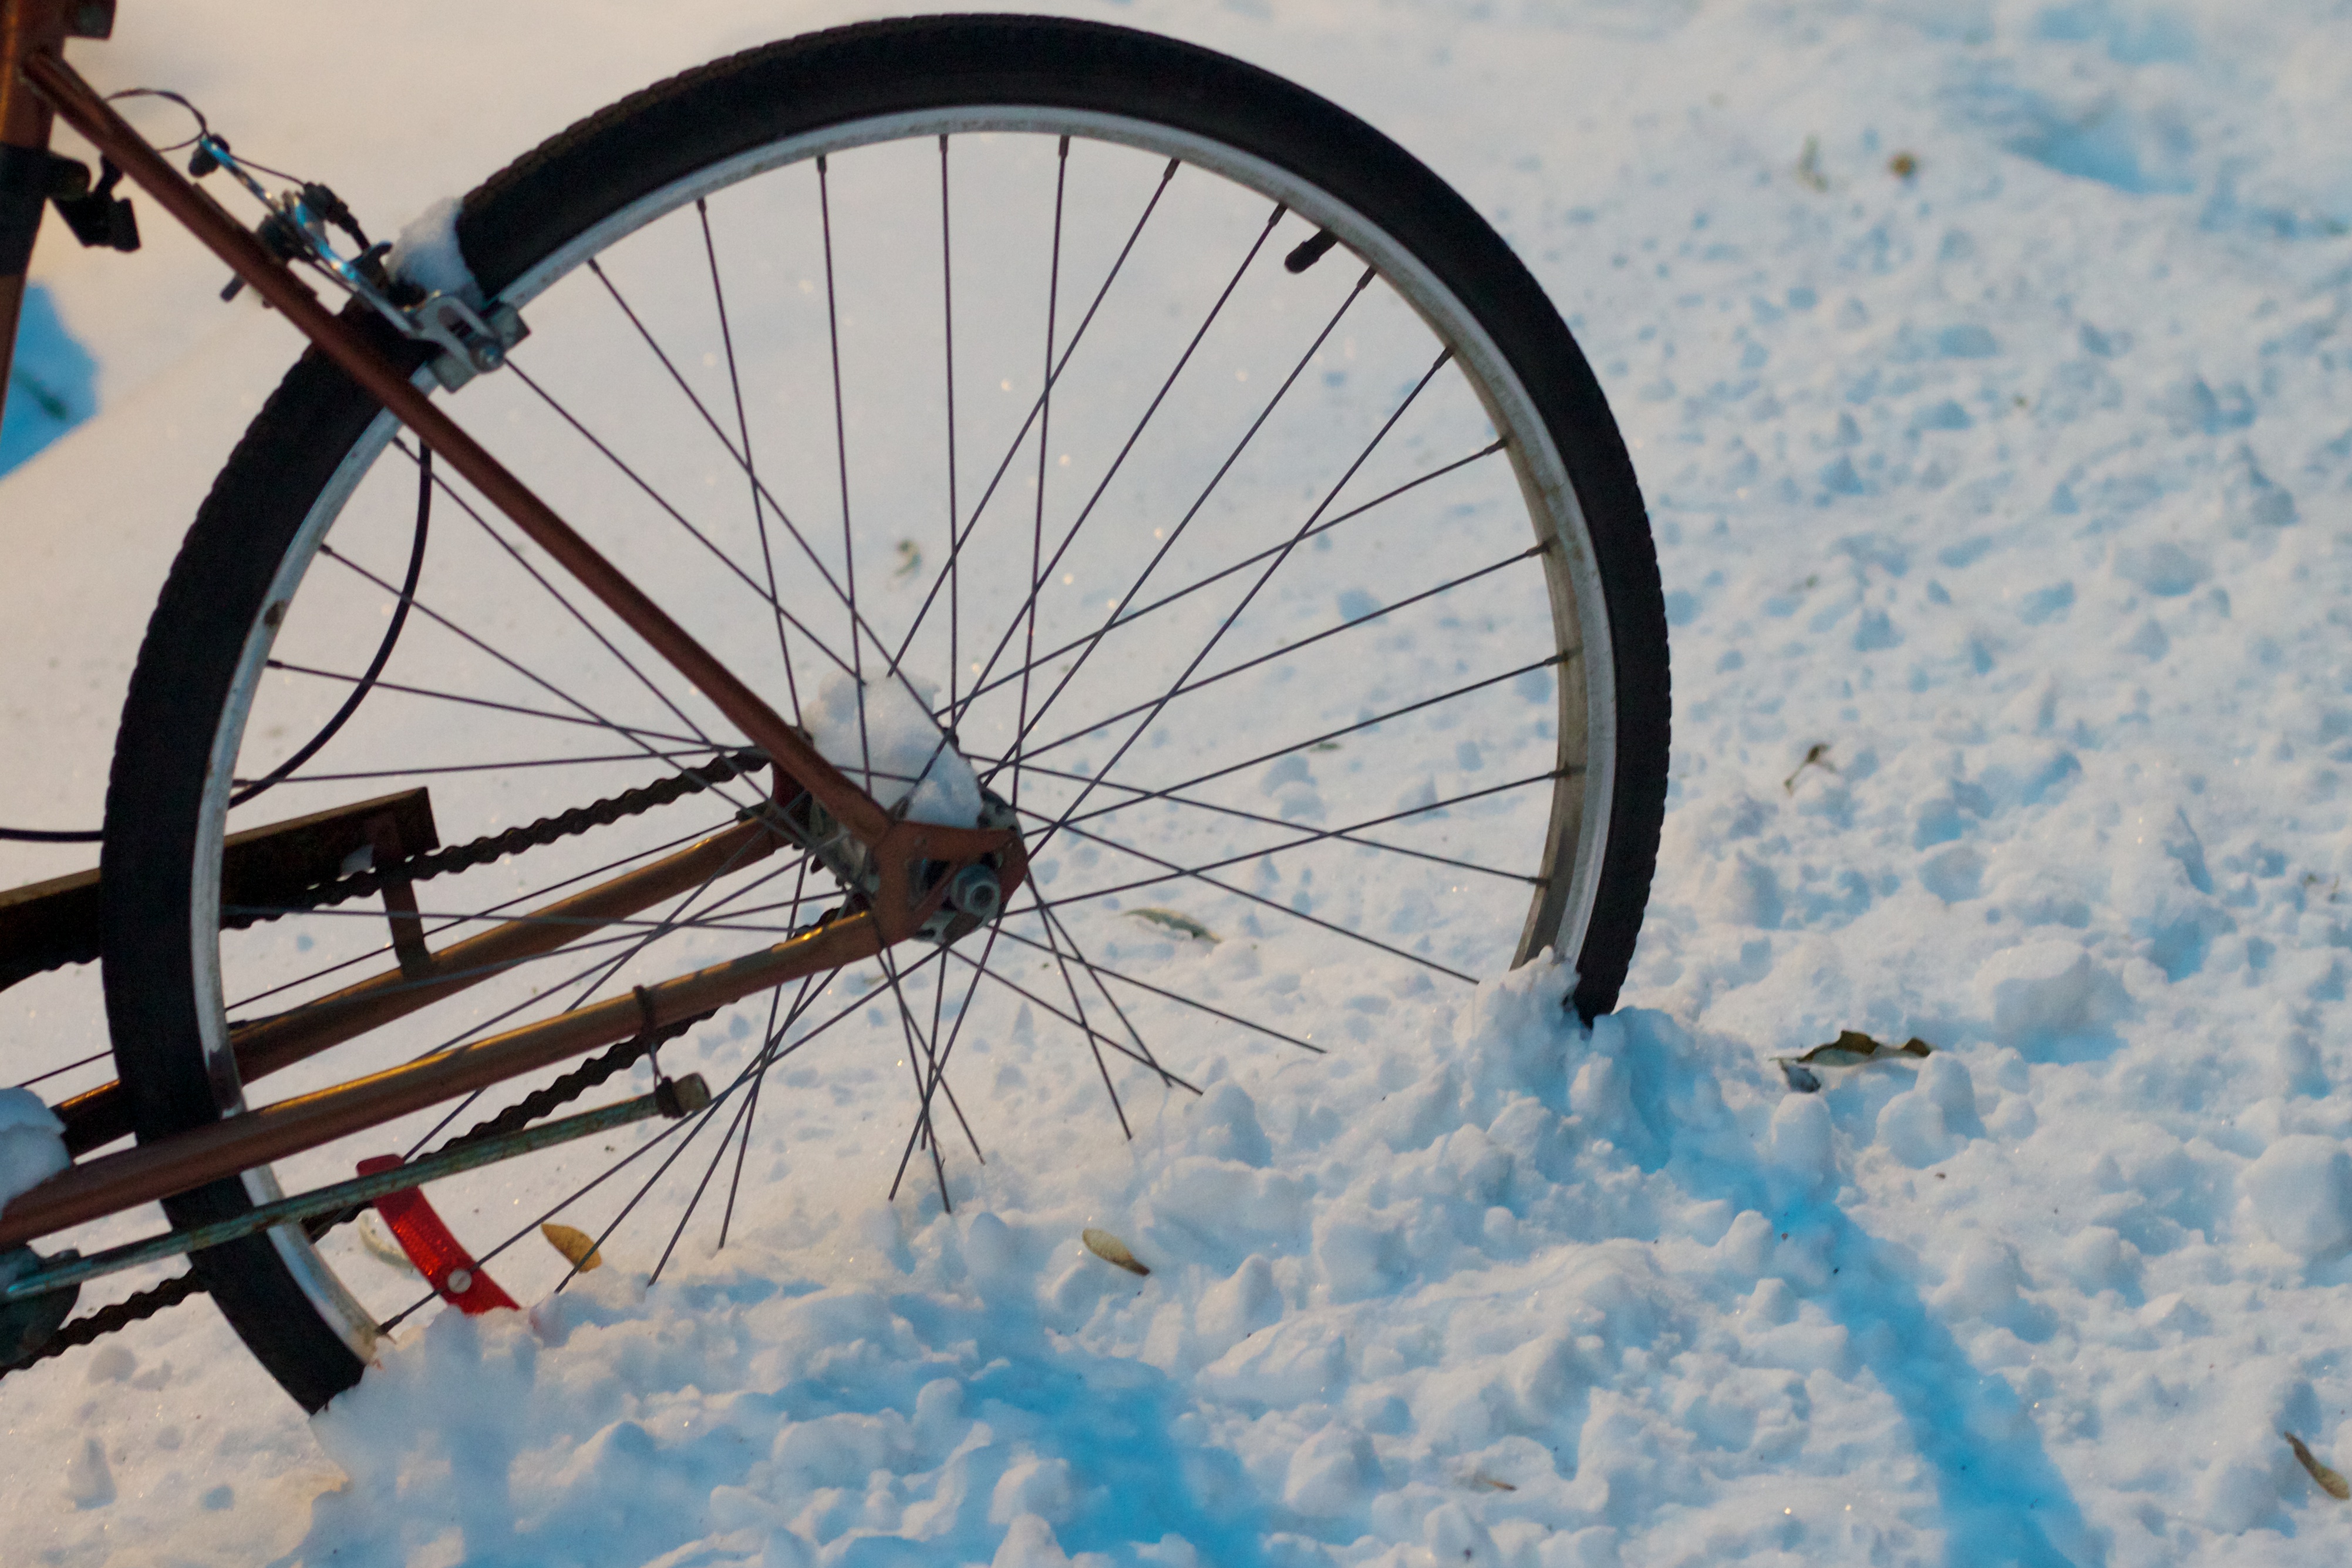
snow, wheel, bicycle, vehicle, spoke, blue, sports equipment, mountain bike, unplugd, freeride, bicycle frame, bicycle wheel, cyclo cross bicycle, cyclo cross, bmx bike, road bicycle, racing bicycle